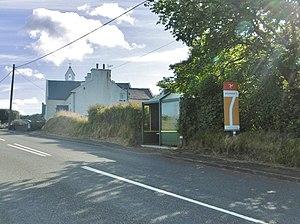
Cronk y Voddy est un bourg de l'île de Man, situé dans la paroisse de German, à mi-distance entre Kirk Michael, au nord, et Saint John's, au sud. On y trouve une ancienne chapelle anglicane, aujourd'hui déconsacrée et aménagée en demeure privée. Elle a été construite en 1852.